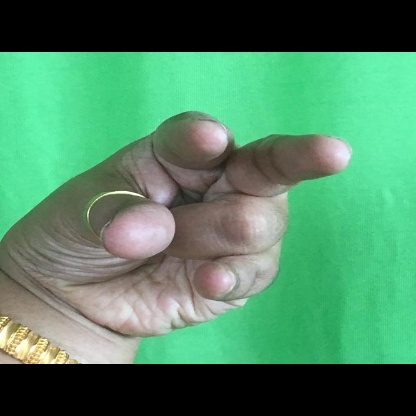
Mudra: Kangulam